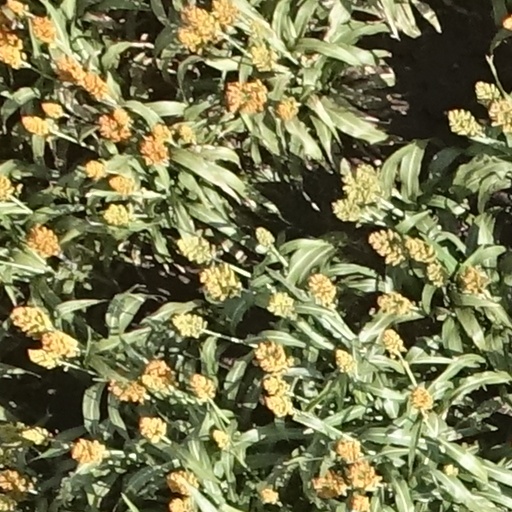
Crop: sorghum